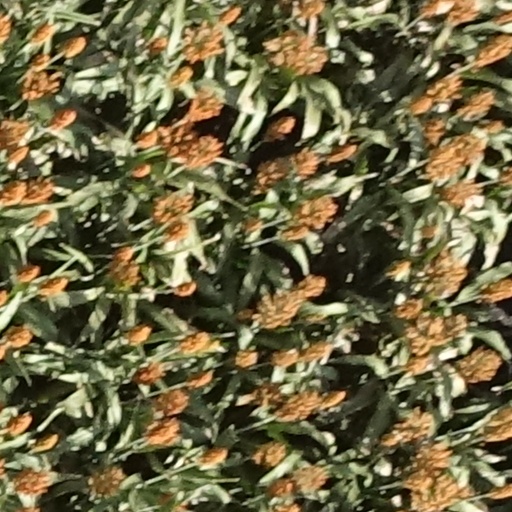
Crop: sorghum